20th Empire Awards

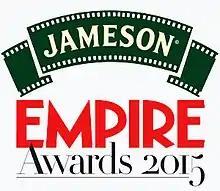
The logo for the 20th Empire Awards

The 20th Empire Awards ceremony (officially known as the Jameson Empire Awards), presented by the British film magazine "Empire", honored the best films of 2014 and took place on 29 March 2015 at the Grosvenor House Hotel in London, England. During the ceremony, "Empire" presented Empire Awards in 12 categories as well as three honorary awards. Irish actor James Nesbitt hosted the show for the second consecutive year. The awards were sponsored by Jameson Irish Whiskey for the seventh consecutive year.